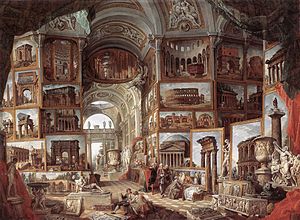
Nyklassicisme
Fra sen barok begyndende klassicisme: G. P. Pannini sammenstiller romerske ruiner og skulpturer. (1756)
Nyklassicisme, neoklassicisme eller nyantik og senklassicisme er en stilretning inden for kunst, arkitektur og kunsthåndværk i Europa og Nordamerika. Retningen, der tog udgangspunkt i antikkens græske og romerske kunst, var fremherskende ca. 1750-1850. Den byggede på den tyske arkæolog Johann Joachim Winckelmanns skrifter og fundene ved udgravningerne i Herculaneum og Pompeji.